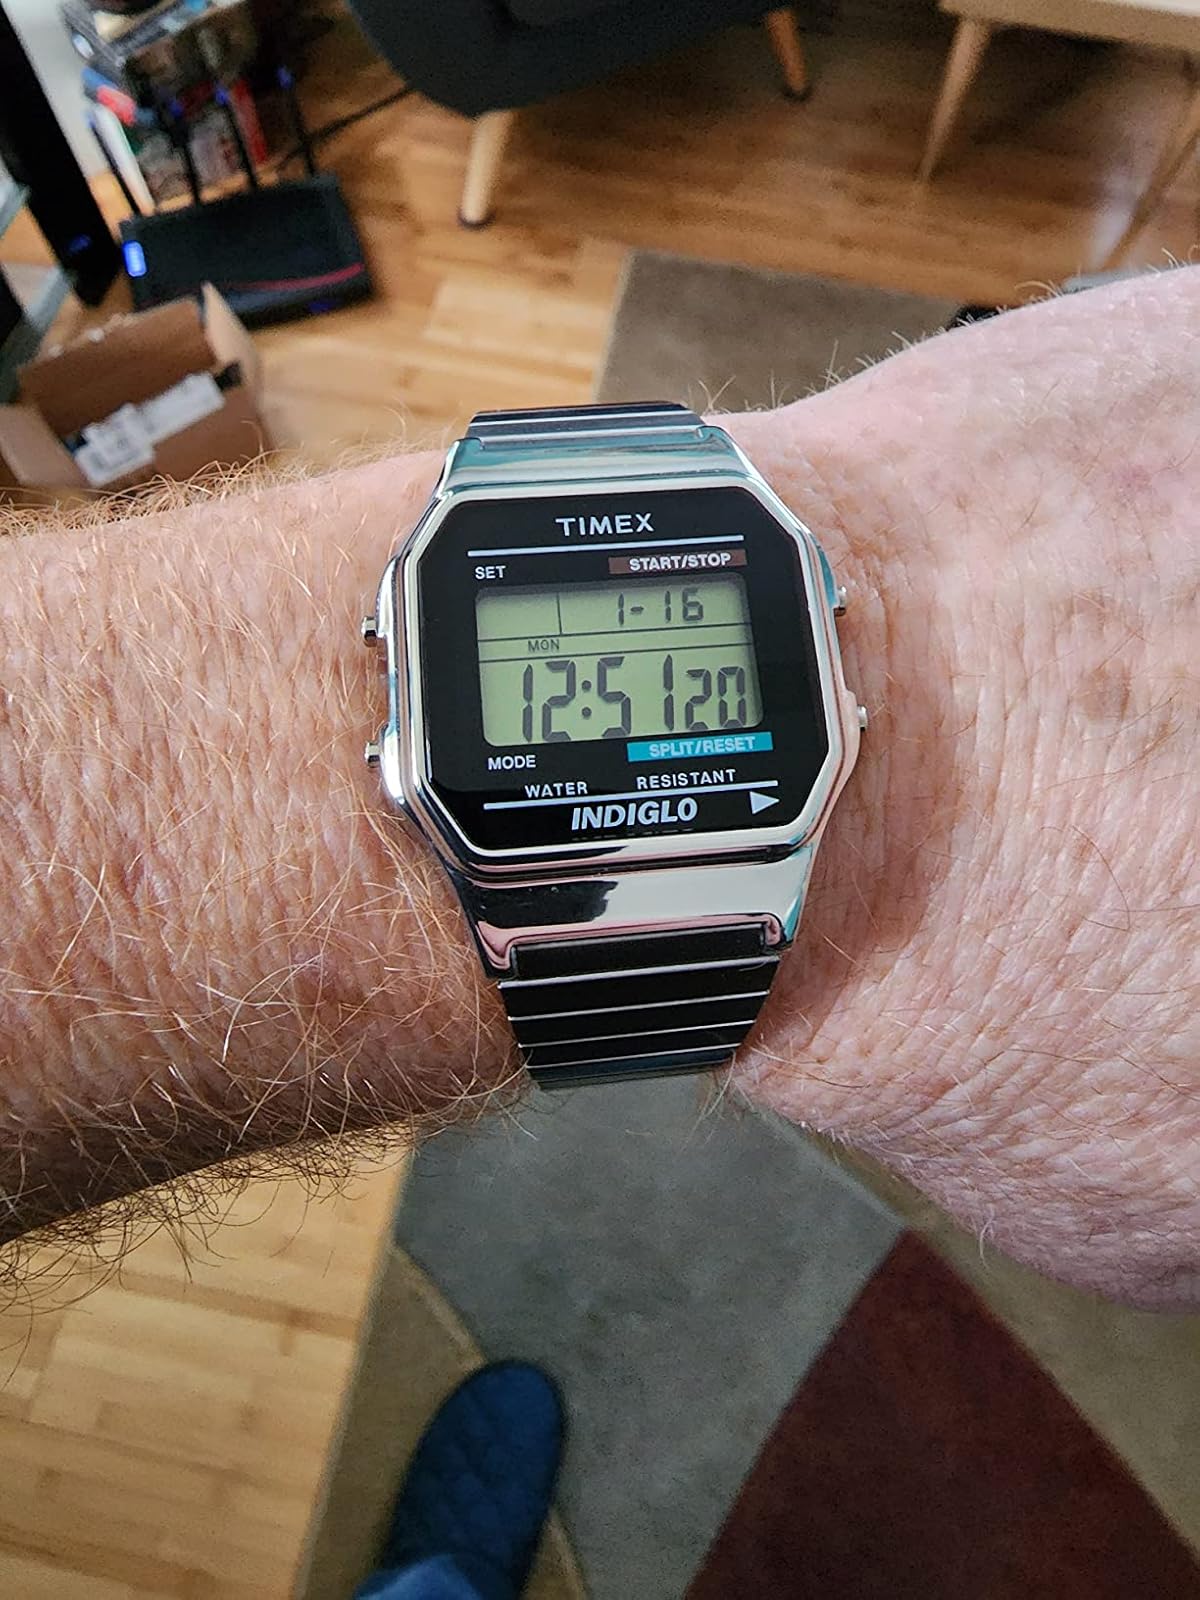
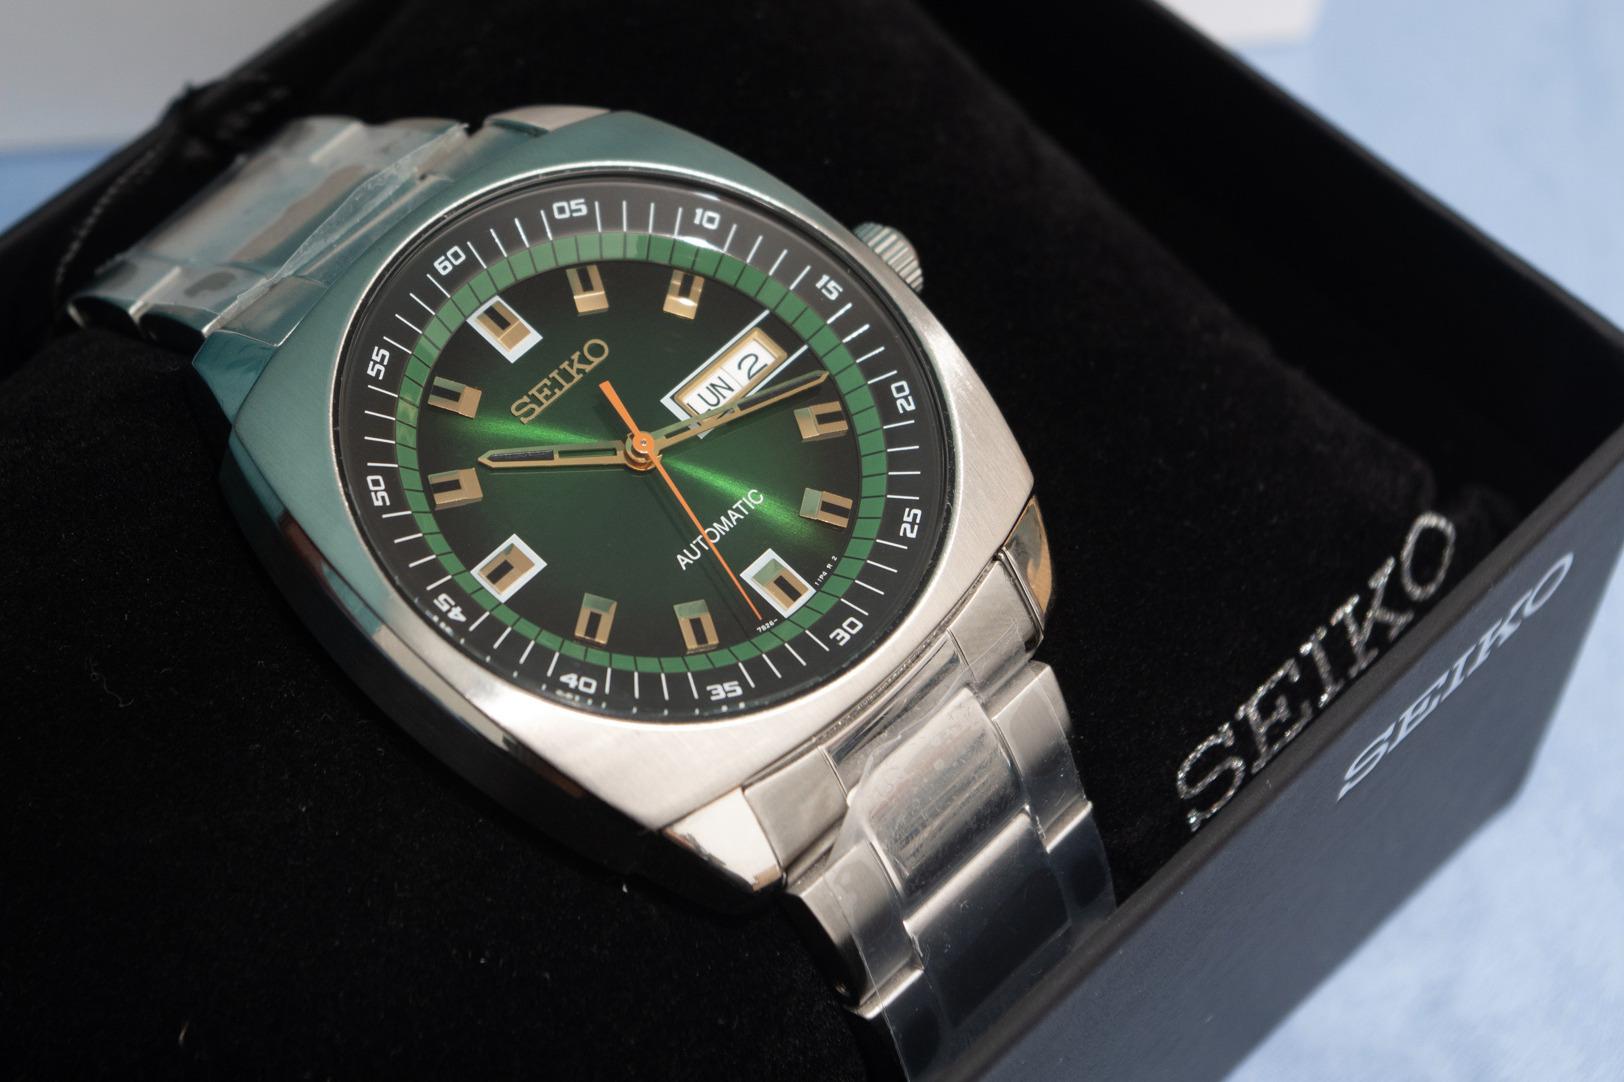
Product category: accessories_watch
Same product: no